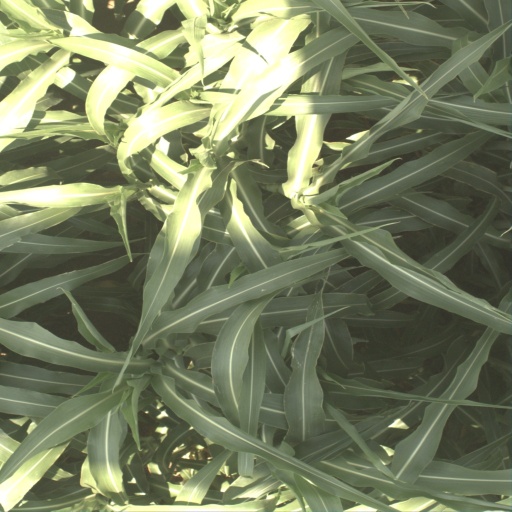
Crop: sorghum